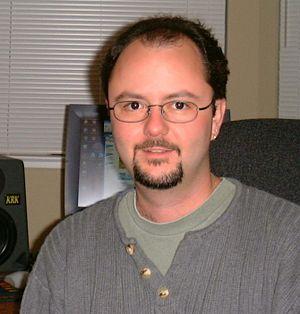
Mike Perry en 2004.
Mike Perry, né en 1969, est directeur de la création chez Maxis et Electronic Arts, où il a travaillé sur de nombreux jeux Sim. Il a notamment produit et conçu les SimFarm et SimTower. En 2011, il devient producteur exécutif chez Zynga et responsable de la gestion du jeu FarmVille.